Domestic policy of the Indira Gandhi government

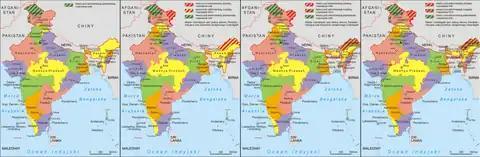
Administrative divisions of India 1961–1975. Gandhi established six states, Haryana (1966), Himachal Pradesh (1971), Meghalaya, Manipur and Tripura (all 1972), and finally Sikkim (1975), bringing up the total of states to 22. She also established Arunachal Pradesh and Mizoram (1972) as Union Territories

In 1966, Gandhi accepted the demands of the Akalis to reorganize Punjab on linguistic lines. The Hindi-speaking southern half of Punjab became a separate state, Haryana, while the Pahari speaking hilly areas in the north east were joined to Himachal Pradesh. In doing so, she had hoped to ward off the growing political conflict between Hindu and Sikh groups in the region. However, a contentious issue that was considered unresolved by the Akalis was the status of Chandigarh, a prosperous city on the Punjab-Haryana border, which Gandhi declared a union territory to be shared as a capital by both the states.